Bertie County Courthouse

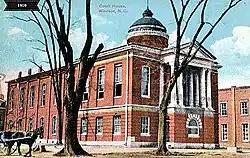
Bertie County Courthouse in 1909

Bertie County Courthouse is a historic courthouse building located at Windsor, Bertie County, North Carolina. It was built in 1889, and is a 2 1/2-story, brick Neoclassical-style building with a gable roof topped by a polygonal cupola. In 1941, the portico was enlarged and wings added to the main block. A rear addition was built in 1974.